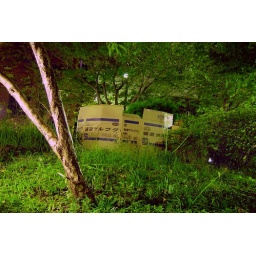
Corrugated paper house in Akihabara park